Boxer (armoured fighting vehicle)

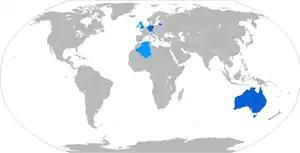
Operators

A newer, weight-optimized armour kit was developed by IBD Deisenroth for the Dutch A2 model, offering the same level of protection as the original one at a lower weight. German Boxers retained their original armour kit.